Culture of Suriname

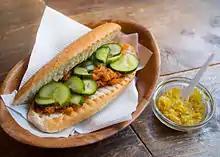
A Surinamese ""broodje bakkeljauw"" in the Netherlands (bun with shredded and spiced stockfish), with a chili paste made from Madame Jeanette peppers on the side

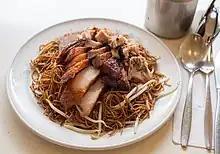
Tjauw min moksi meti

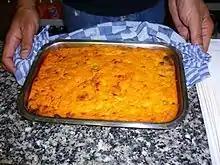
"Pom"

Surinamese cuisine is extensive, since the population of Suriname came from many countries. Surinamese cuisine is a combination of many international cuisines including Indian/South Asian, West African, Creole, Indonesian (Javanese), Chinese, Dutch, British, French, Jewish, Portuguese, and Amerindian cuisines. This has ensured that Surinamese cooking has spawned many dishes; the different groups were influenced by each other's dishes and ingredients. This new Surinamese cuisine included roti, nasi goreng, bami, pom, , "moksi meti", and . Basic foods include rice, plants such as tayer and cassava, and roti. Usually, there is chicken on the menu in many variations of the Chinese , the Indian chicken curry and "pom", a very popular party dish of Creole origin. Also, salted meat and stockfish ("bakkeljauw") are widely used. Yardlong beans, okra, and eggplant are examples of vegetables in the Surinamese kitchen. For a spicy taste, Madame Jeanette peppers are used.